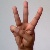
The image shows a hand gesture representing the letter 'W' in Indian Sign Language.